Loughborough Students' Union

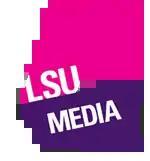
LSU Media logo

The students' union has its own purpose-built multi-media centre, opened in 1999, it is home to union's media activities which are coordinated by an annually elected sabbatical officer. Previously to this £1.4m development Media was spread in various locations across the campus, including LCR which was for almost 30 years based in a small set of studios in the Student Village. The Media section provides a number of services for the students on the campus and gives volunteers the chance to experience media work. Since the role's creation in 2007, the Media Section Chair's (originally Head of Media) responsibilities are aiding the Station Managers of LSUTV and LCR, providing support to the Head of Lens, and being Editor in Chief of Label. There are four production outlets (sections), each which operate semi-autonomously, with their own committees and leadership.